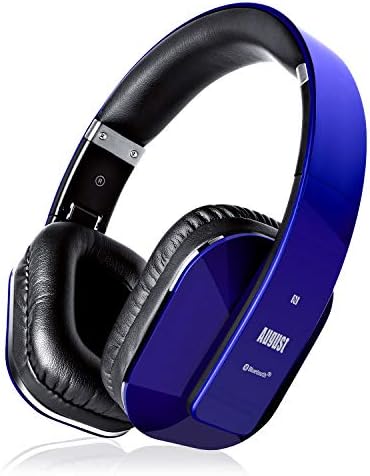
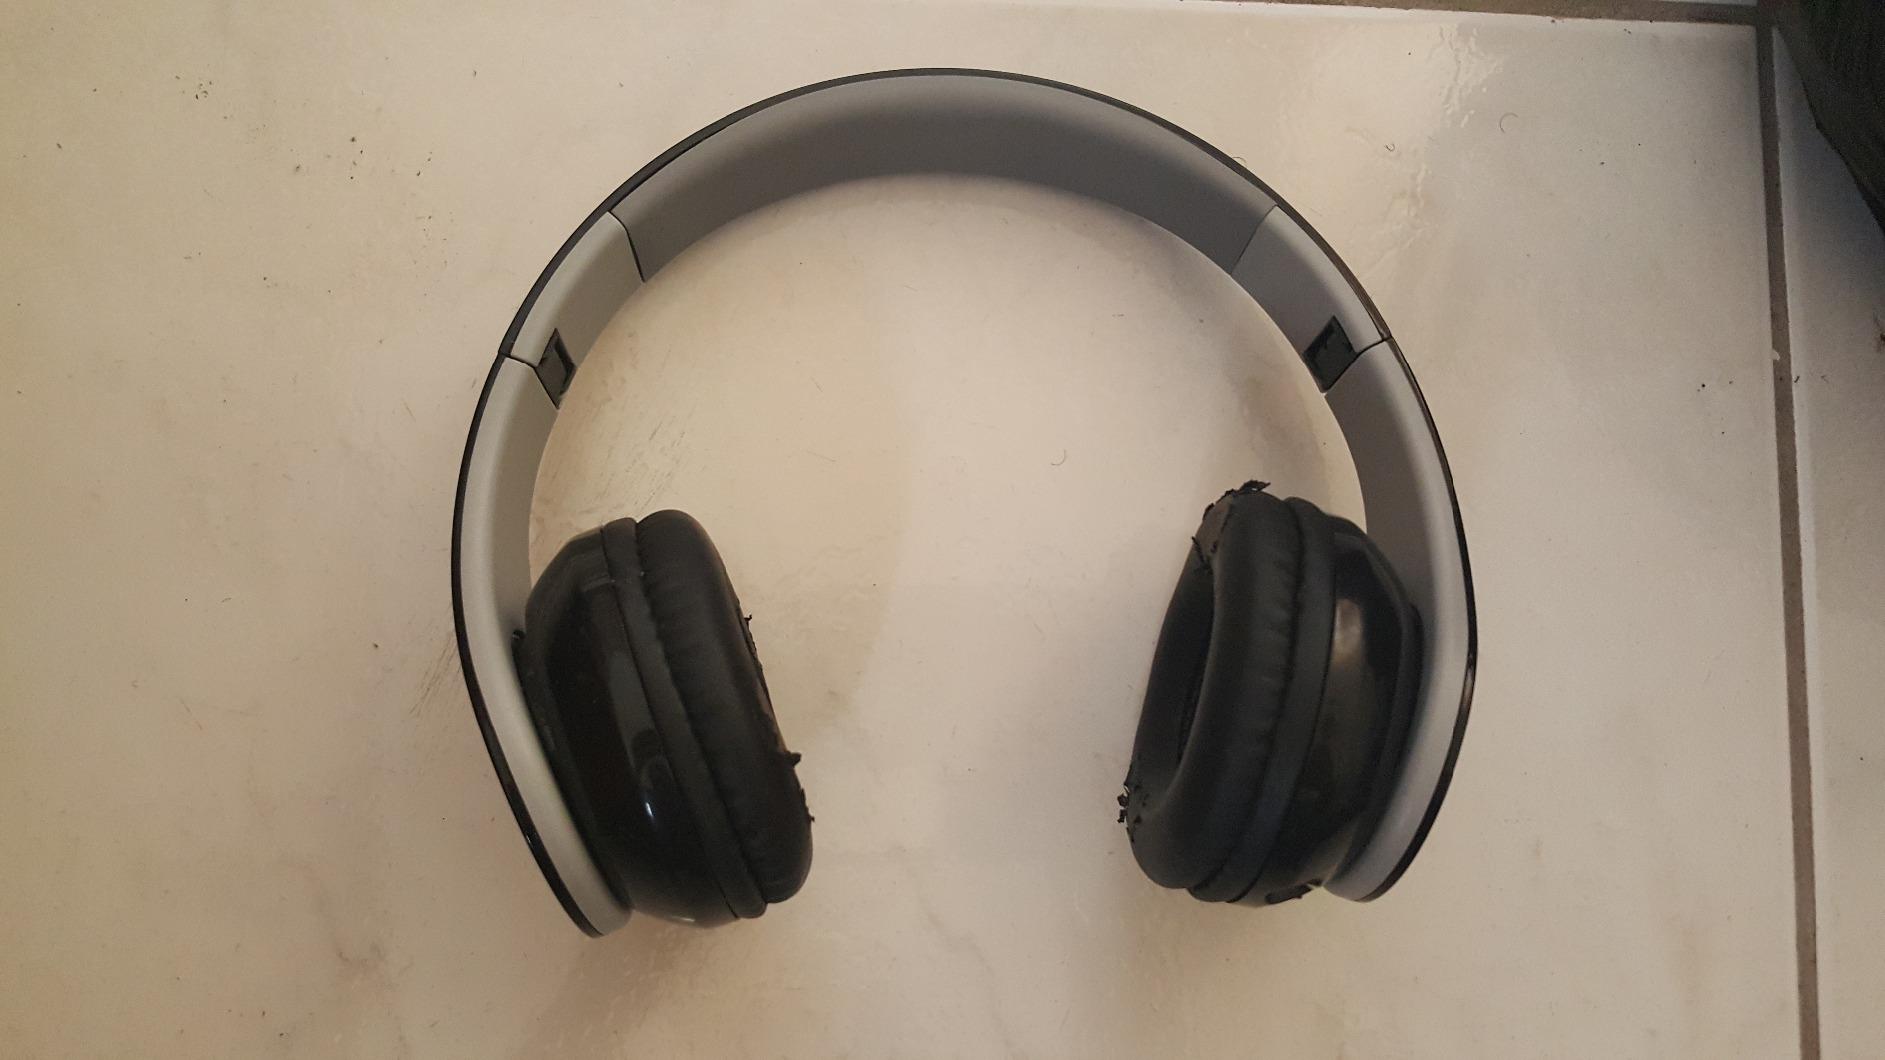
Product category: headphones
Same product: no